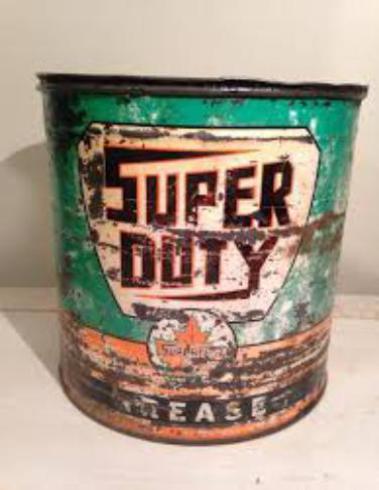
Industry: Transportation